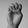
ASL letter: E